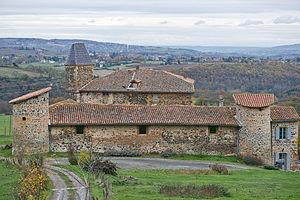
Maison forte du Péage, Le Péage (Inscrit, 1997) This building is indexed in the Base Mérimée, a database of architectural heritage maintained by the French Ministry of Culture,
Cet article recense les monuments historiques situés dans le département du Rhône, en France, mais hors de la métropole de Lyon ou de la commune de Villefranche-sur-Saône. Ces deux zones comportant un grand nombre de monuments classés ou inscrits, deux pages spécifiques leur sont dédiées : Liste des monuments historiques de la métropole de Lyon et Liste des monuments historiques de Villefranche-sur-Saône.